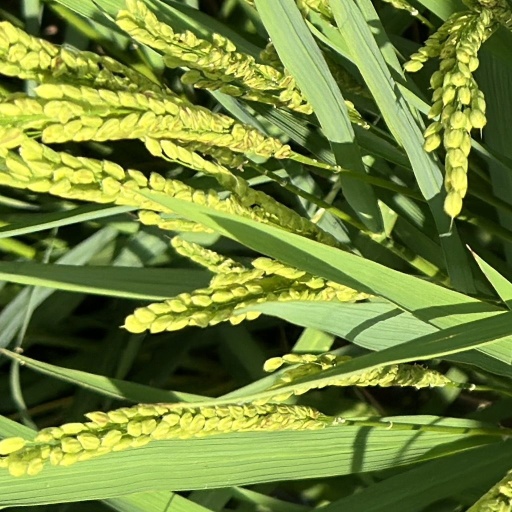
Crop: rice